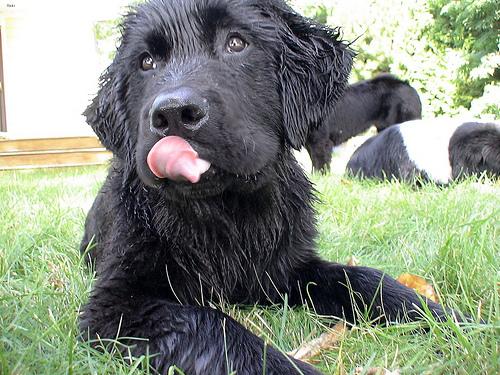
Breed: newfoundland